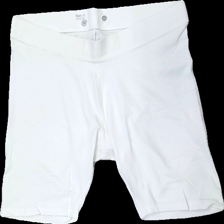
View: front
Type: Tights
Category: Ladies
Brand: Not in the list
Brand text on label: basic u
Colors: White
Material: 100% cotton
Cut: Cropped
Size: 52
Season: All
Damage location: top center
Damage 2 location: bottom left
Damage 3 location: top right
Price range: 50-100
Recommended usage: Reuse
Description: vita korta tights